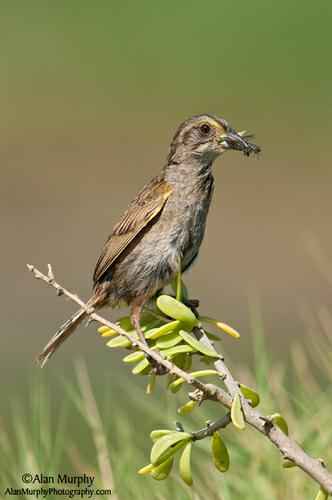
A photo of a seaside sparrow